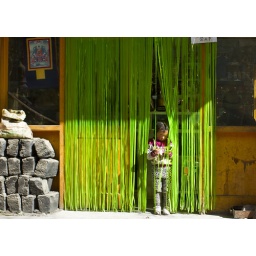
A tibetan girl stands at a market doorway near the Kumbum Monastery.